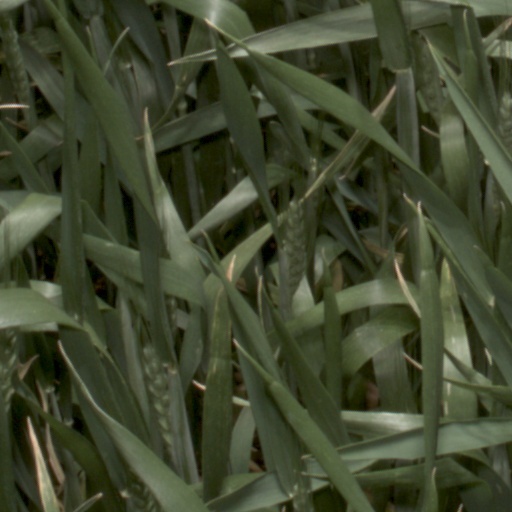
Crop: wheat